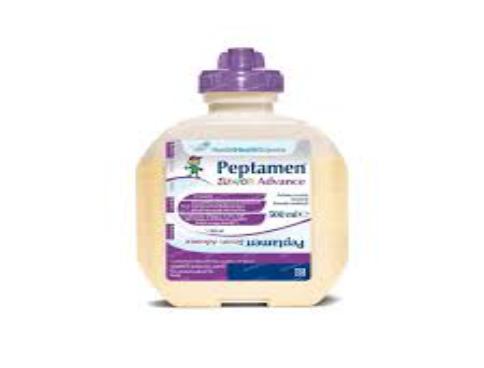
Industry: Food